Julie Marson

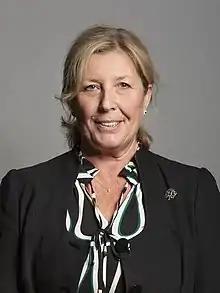
Official portrait, 2019

Julie Marson (born 23 March 1965) is the former Member of Parliament for Hertford and Stortford. She served as an Assistant Government Whip from October 2022 to November 2023, having previously held the office from July to September 2022. A member of the Conservative Party, she also served as Parliamentary Under-Secretary of State for Employment between July 2022 and September 2022. She was elected as the Member of Parliament (MP) for Hertford and Stortford in the 2019 general election. She was defeated at the 2024 general election, with Labour candidate Josh Dean elected as the new MP.